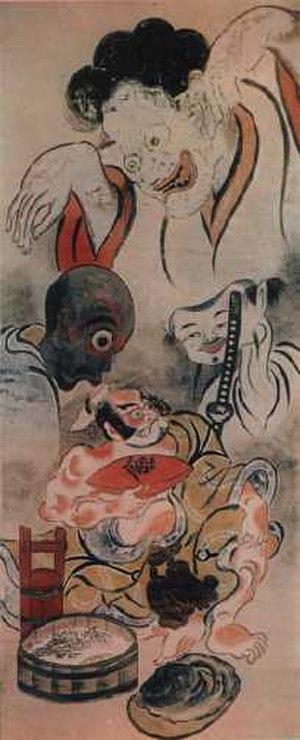
Les yōkai sont un type de créatures surnaturelles dans le folklore japonais. Il est souvent représenté comme un esprit malfaisant ou simplement malicieux démontrant les tracas quotidiens ou inhabituels.